Horse and Rider (wax sculpture)

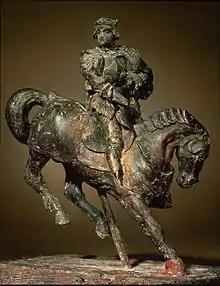
Beeswax maquette of a horse and rider sometimes attributed to Leonardo da Vinci

Horse and Rider is a beeswax sculpture created 1508–1511 depicting a rider on a horse. The history of the sculpture is unknown before the 20th century. The work has been attributed to Leonardo da Vinci by the Italian art historian Carlo Pedretti, though most other art historians disagree with the attribution.